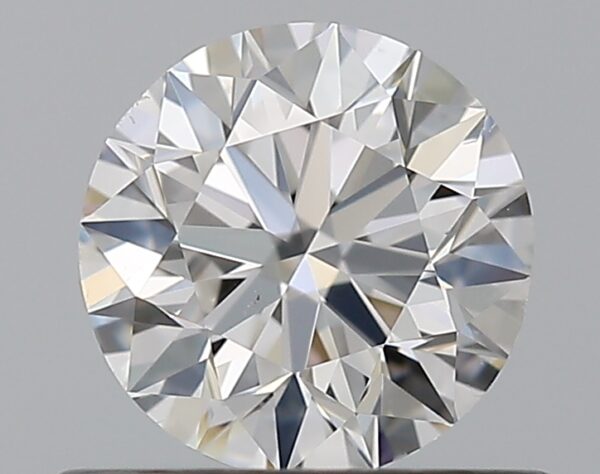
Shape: round
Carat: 0.59
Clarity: VS2
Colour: E
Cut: EX
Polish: EX
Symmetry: EX
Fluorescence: M
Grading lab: GIA
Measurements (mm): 5.35 x 5.38 x 3.36